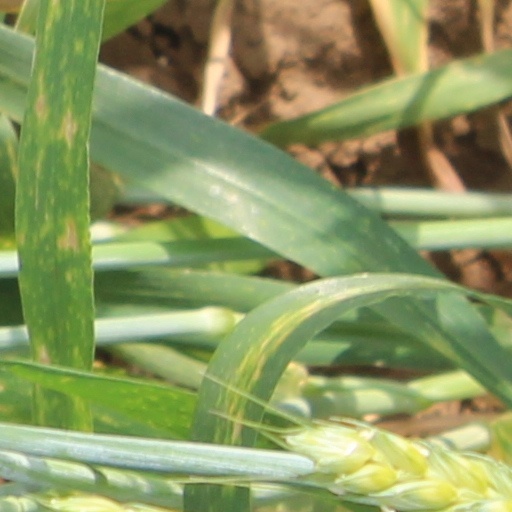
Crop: wheat